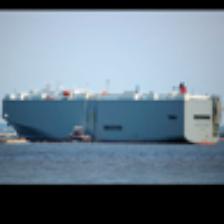
Label: NonHuman